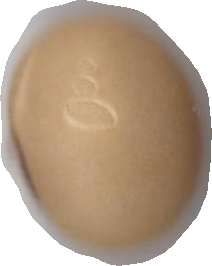
Variety: Anjasmoro